Naruto: Shippuden season 1

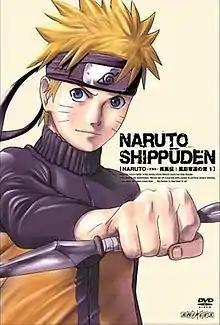
Season 1 Cover

The first season of the "" anime series is directed by Hayato Date, and produced by Pierrot and TV Tokyo. They are based on Part II for Masashi Kishimoto's manga series. The season is set two and a half years after the original anime series, with now-teenagers Naruto Uzumaki and his team rescuing the now-Fifth Kazekage Gaara from the criminal organization Akatsuki. The first season aired from February to October 2007 on TV Tokyo. It was also released on DVD in Japan over eight discs between August 1, 2007, and March 5, 2008, under the name . There is also a special feature included with the seventh "Naruto: Shippuden" compilation DVD based on the second ending of the series called .